Chimera (genetics)

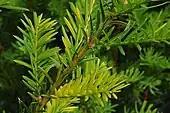
Taxus mosaic

The distinction between sectorial, mericlinal and periclinal plant chimeras is widely used. Periclinal chimeras involve a genetic difference that persists in the descendant cells of a particular meristem layer. This type of chimera is more stable than mericlinal or sectoral mutations that affect only later generations of cells.